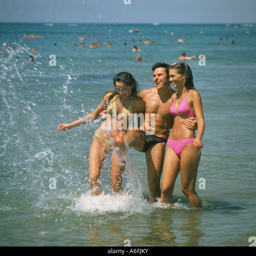
friends play at the beach